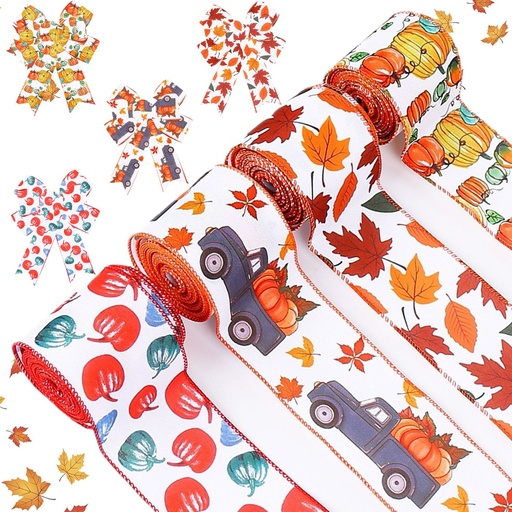
4Rolls 20Yards Thanksgiving Ribbons Autumn Wired Edge Ribbon Fall Themed Decorative Ribbon Pumpkin Maple Leaf Truck Grosgrain Ribbon for Thanksgiving Autumn Fall Party DIY Crafting Supplies
Details Specifications Material: Polyester Color: Orange Size: 6.4*2.52cm,5Yards Package contents: 4Rolls Ribbon Notes: 1.Please allow 0-1cm error due to manual measurement.Please make you do not mind before you bid. 2.Due to the difference between different monitors,the picture may not reflect the actual color of the items.Thanks.
Brand: Doba
Category: Arts & Entertainment > Hobbies & Creative Arts > Arts & Crafts > Art & Crafting Materials > Embellishments & Trims > Ribbons & Trim > Grosgrain Ribbons